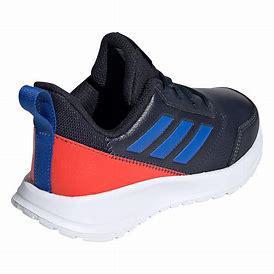
Brand: Adidas
Model: Altarun